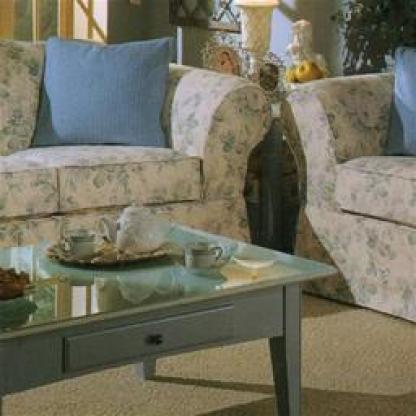
Scene: Indoor